Russian conquest of Central Asia

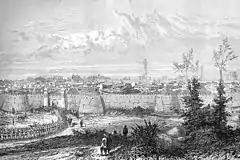
Russians entering Khiva in 1873

The decision to attack Khiva was made in December 1872. Khiva was an oasis surrounded by several hundred kilometres of desert. The Russians could easily defeat the Khivan army if they could move enough troops across the desert. The place was attacked from five directions. Kaufmann marched west from Tashkent and was joined by another army coming south from Aralsk. They met in the desert, ran short of water, abandoned part of their supplies and reached the Oxus in late May. Veryovkin left from Orenburg, had little difficulty moving along the west side of the Aral Sea and reached the northwest corner of the delta in mid-May. He was joined by Lomakin who had a hard time crossing the desert from the Caspian. Markozov started from Chikishlyar, ran short of water and was forced to turn back. Kaufmann crossed the Oxus, fought a few easy battles and on June 4 the Khan sued for peace. Meanwhile, Veryovkin, who was out of contact with Kaufmann, crossed the delta and attacked the city walls of Khiva until he was called off by Kaufmann. The Khanate of Khiva became a Russian protectorate and remained so until the Russian Revolution.